Culture of the Song dynasty

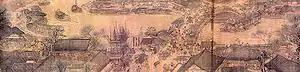
A small section of the "Qingming Shang He Tu" (Along the River During Qingming Festival), a large horizontal scroll painting by Zhang Zeduan (1085–1145)

In ancient China, there were many domestic and public pleasures in the rich urban environment unique to the Song dynasty. For the austere and hardworking peasantry, annual festivals and holidays provided a time of joy and relaxation, and for the poorest it meant a chance to borrow food and alcoholic drink so that everyone could join in the celebration. People would gather around their local sanctuary to observe the festival's games, theatrical entertainments, juggling, clowning, and other performances. The festivities on New Years were considered the most important of the year by the Chinese, its momentous occasion correlating with the beginning of February on the Western calendar. Preparations for the New Years festival took place over a month's time, as people busied themselves painting door gods, crafting paper streamers with lucky characters for "welcoming the spring," making printed images of Zhong Kui, and cooking special kinds of foods such as porridge of red haricot beans. The widely popular Lantern Festival was held every 15th day of 1st lunar month. According to the literatus and official Zhou Mi (1232–1298 AD), during the Xiao-Zong period (1163–1189 AD) the best lantern festivals were held at Suzhou and Fuzhou, while Hangzhou was also known for its great variety of colorful paper lanterns, in all shapes and sizes. Meng Yuanlao (active 1126–1147) recalled in Dongjing Meng Hua Lu (Dreams of Splendor of the Eastern Capital) how the earlier Northern Song capital at Kaifeng would host festivals with tens of thousands of colorful and brightly lit paper lanterns hoisted on long poles up and down the main street, the poles also wrapped in colorful silk with numerous dramatic paper figures flying in the wind like fairies. There were also other venerated holidays, such as the Qingming Festival, as it was supposedly this period of the year that was depicted in the artwork (mentioned above) by the artist Zhang Zeduan (although some would argue the painting actually represented the time of autumn in the year).